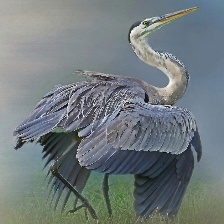
Species: BLUE HERON
Scientific name: ARDEA HERODIAS
ImageNet parent category: little_blue_heron